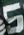
Number: 5